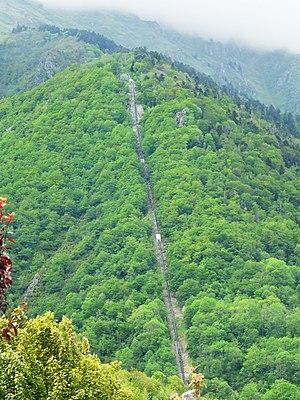
Conduite forcée à Guchen, Hautes-Pyrénées, France.
Une conduite forcée est une conduite hydraulique, c'est-à-dire un assemblage de tuyaux, transportant de l'eau sous pression jusqu'à une centrale hydroélectrique située en aval et en contrebas du réservoir qui l'alimente. En son sommet, elle est munie d'une ou plusieurs cheminées d’équilibre pour prévenir les coups de bélier dus aux brusques variations du flux d'eau lors de l'ouverture et de la fermeture des vannes des turbines de la centrale. Il peut aussi s'agir de canalisations servant au pompage de l'eau dans l'objectif d'une utilisation ultérieure de la force hydraulique.